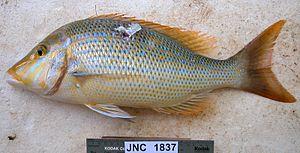
Par cuisine de la Nouvelle-Calédonie on peut entendre :
Lethrinus est un genre de poissons de la famille des Lethrinidae. Les poissons de ce genre sont couramment appelés capitaine.
Le bec de cane bleuté est une espèce de poissons marins appartenant à la famille des Lethrinidae.